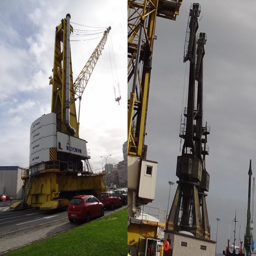
the new crane and the former , still in use model